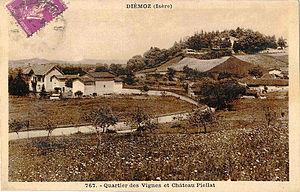
Quartier des vignes et château Piellat au début du XXe siècle à Diémoz
Diémoz est une commune française située dans le département de l'Isère en région Auvergne-Rhône-Alpes.